Question: Please indicate a possible affordance area of the boxing_punching_bag that can be used for punching
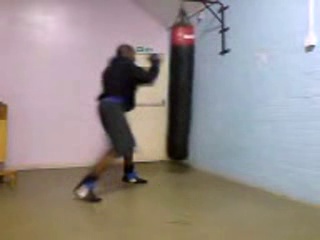
Answer: [161.5, 25, 194.5, 158]